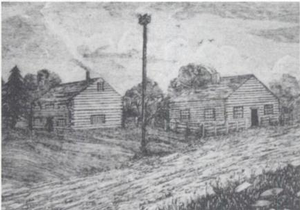
Peter Jones est un pasteur méthodiste Ojibwé, interprète et écrivain de Burlington Heights, Haut Canada. Son nom Ojibwé est Kahkewāquonāby, ce qui signifie « Plumes agitées ». En Mohawk, son nom était Desagondensta, que l'on peut traduire par « il garde le peuple debout ». Dans sa jeunesse, il est à la tête d'une bande du Mississaugas qui sement la zizanie sur le territoire. En tant que prêcheur et chef, il joue un rôle politique, permettant de faire vivre son peuple en cohabitation avec les Européens.